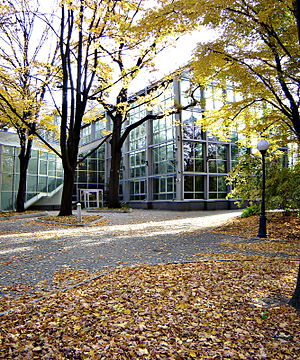
Palmehuset i Łódź
Palmehuset i Łódź
Palmehuset i Łódź er et af Europas mest moderne palmehuse og en af de mest interessante bygninger i Łódź. Palmehuset er omringet af Park Źródliska som er skrevet ind i seværdighedsregisteret.